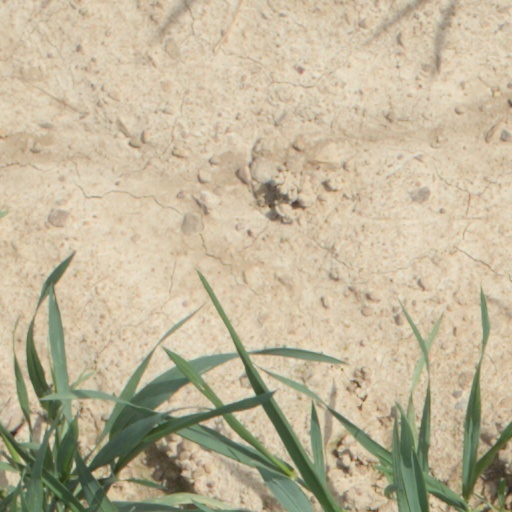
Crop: wheat